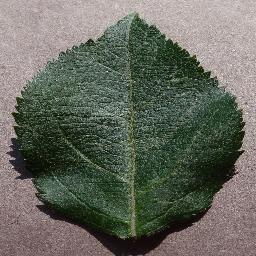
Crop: apple
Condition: healthy